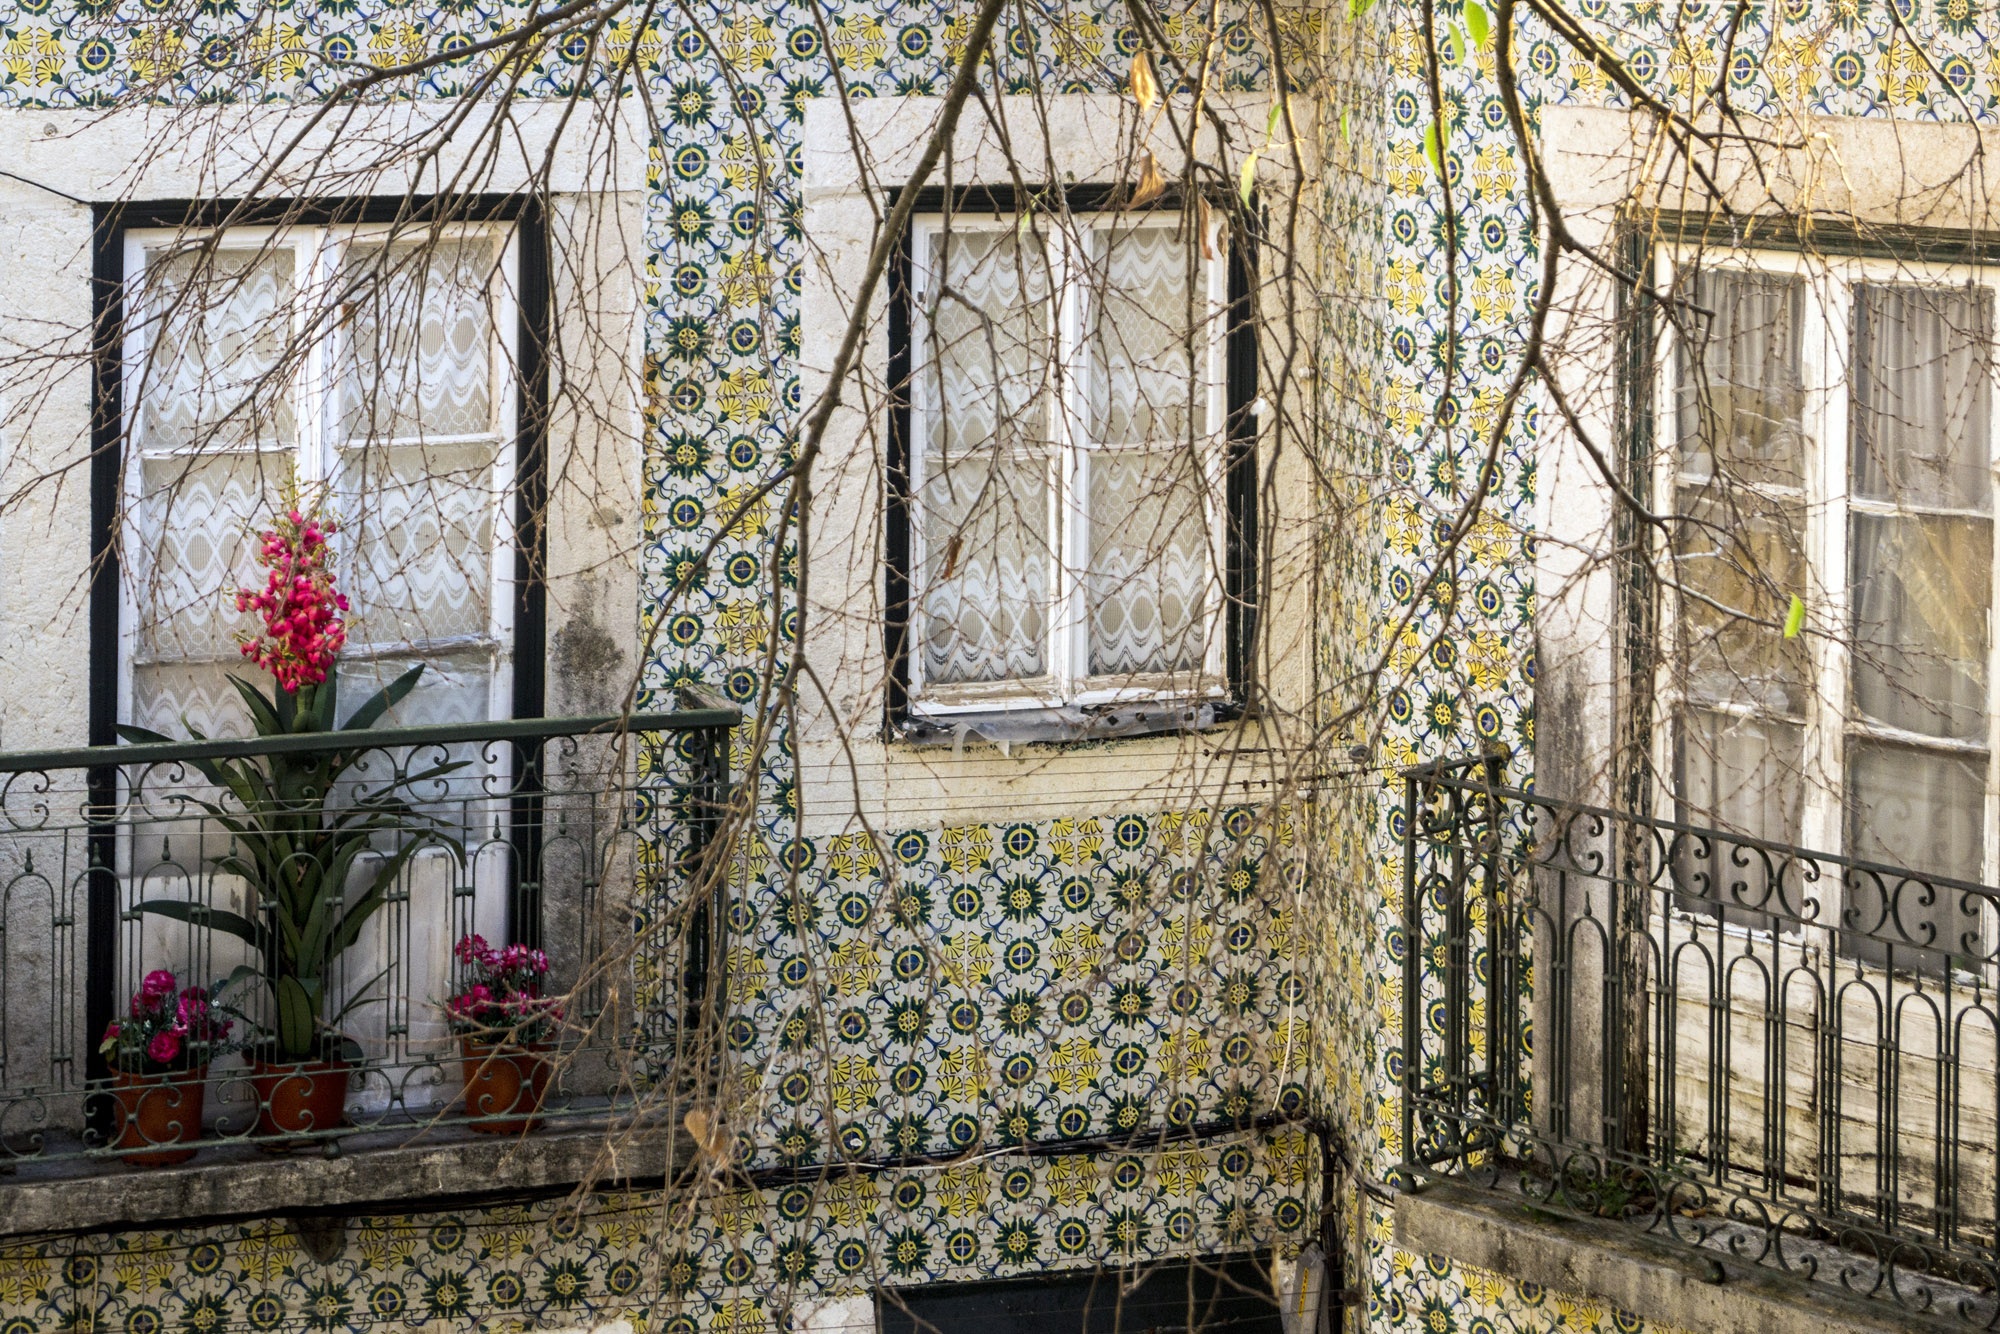
mansion, house, window, home, wall, porch, balcony, pattern, cottage, facade, tile, garden, interior design, courtyard, portugal, estate, lisboa, lisbon, alfama, azulejos